Path Jana Nai

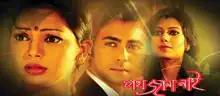

Poth Jana Nai (English: "There's no known way") is a Bangladeshi television drama serial, originally aired on the ATN Bangla from 1 November 2010, to 9 September 2011, with prime slot for Monday, comprising a total 52 episodes. The drama is directed by Syed Zamim and written by Ahmed Zaman Chowdhury.